Alexey Kanayev

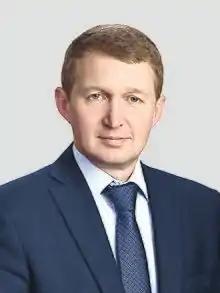

Alexey Valerianovich Kanayev (born September 30, 1971, Strunino, Vladimir Oblast) is a Russian political figure and deputy of the 8th State Duma.